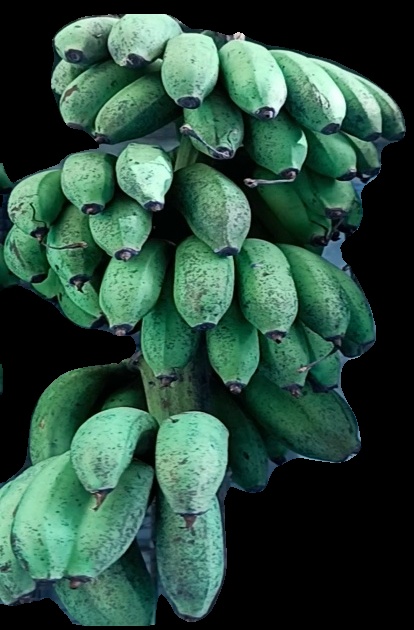
Variety: rasbale
Grade: grade2